Southern Tagalog Arterial Road

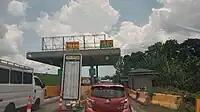
Ibaan Toll Plaza (southbound exit)

In an effort to link the different Southern Tagalog provinces to the National Capital Region, the government with the cooperation of the Provincial Government of Batangas and with the technical and country developmental assistance of the Government of Japan through the Japan Official Development Assistance, started the development of the STAR Tollway.